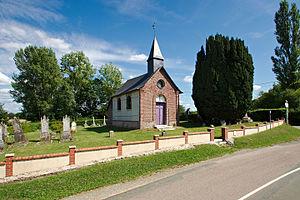
Chapelle rue des Canadiens à Quévrevile-la-Milon
Saint-Jacques-sur-Darnétal est une commune française située dans le département de la Seine-Maritime en région Normandie.